Nakhchivan field

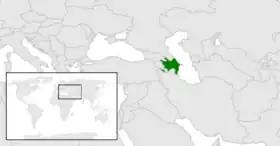

Nakhchivan field is an offshore oil and gas field in the Caspian Sea, Azerbaijan. It is located south of Baku, at a depth of .